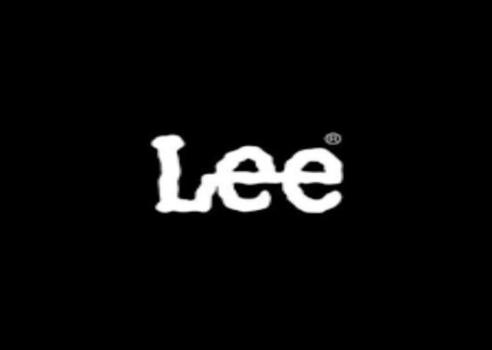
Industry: Clothes